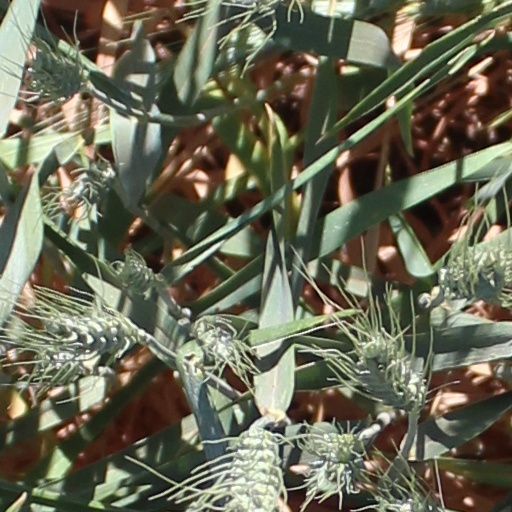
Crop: wheat